2002 Stromboli tsunami

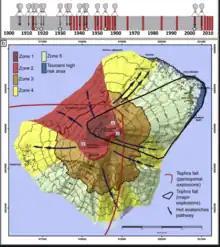

The north-west side of the island is the result of the filling by the products of volcanic activity; a depression created as a result of multiple collapses of the same side occurred, according to recent studies. The landslides that produced the waves are the result of a sequence of deep movements (up to 70 m) that involved the northeast sector of the subaerial and submarine side of the Sciara after the beginning of the volcanic eruptions, which occurred on 28 December. The complex evolution that led to the destructive landslides of 30 December 2002 was reconstructed by group of researchers from the Sapienza University of Rome, the University of Bologna, the INGV-Section of Catania, and the Institute of Environmental Geology and Geoengineering of the CNR in a special study aimed at assessing the evolution of the stability conditions on behalf of the Civil Protection Department, following the strong changes in morphological conditions produced by the intense erosive and effusive activity of Stromboli. A decisive contribution to the analysis of the phenomena came from the work carried out in the months before the events by the members of the research group. They were involved in two projects of the National Volcanology Group in which detailed surveys of the morphology of the emerged and submerged slopes and studies on the stability of the slopes were carried out. These surveys were compared with those carried out in the days following the landslides of 30 December and integrated with the analysis of aerial photos following the landslide and with helicopter photos acquired during the sequence of the various phenomena of instability that followed the eruption. These data were used for the analysis of backward stability of the slope that gave the first clues about the triggering mechanisms. Thus, it was possible to reconstruct the dynamics of the events. This reconstruction highlighted the fundamental role of the magma intrusion on the slope during the types of volcanic eruptions, which triggered the first deep movements of the north-east sector of the Sciara slope at least one day before the destructive landslide events, and of the instability of the submarine portion of the slope, from which the subsequent landslides propagated upstream.